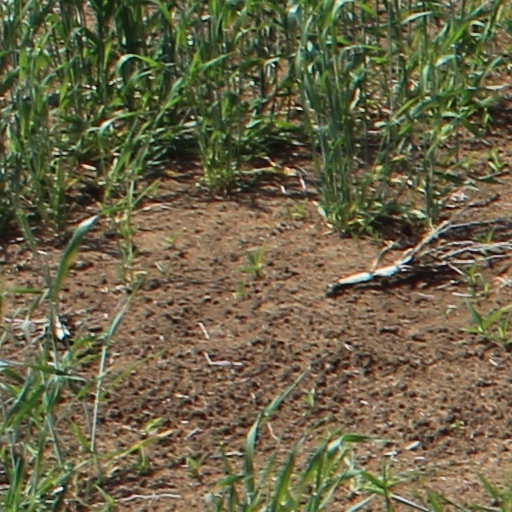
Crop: wheat